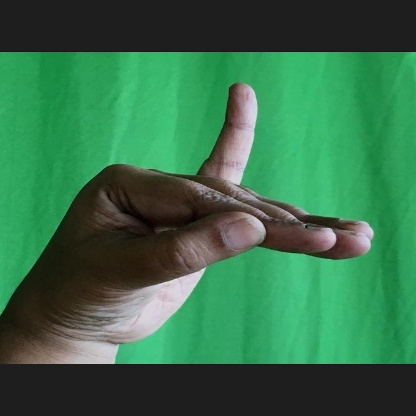
Mudra: Hamsapaksha